Pieter van Schuppen

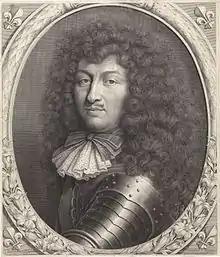
"Portrait of Louis XIV of France"

Pieter van Schuppen, known in France also as Pierre Louis van Schuppen (Antwerp, 5 September 1627 – Paris, 7 March 1702) was a Flemish painter and engraver who was mainly active in France, where he enjoyed a reputation for his portrait prints.